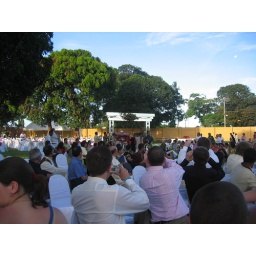
Hiral was carried up the aisle in a wooden carriage shaped like a boat